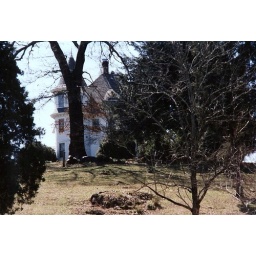
The old Stowers house in Harriman which in front of the turret boasts one of the largest red oak trees in Roane County.